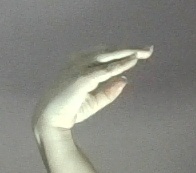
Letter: jeem